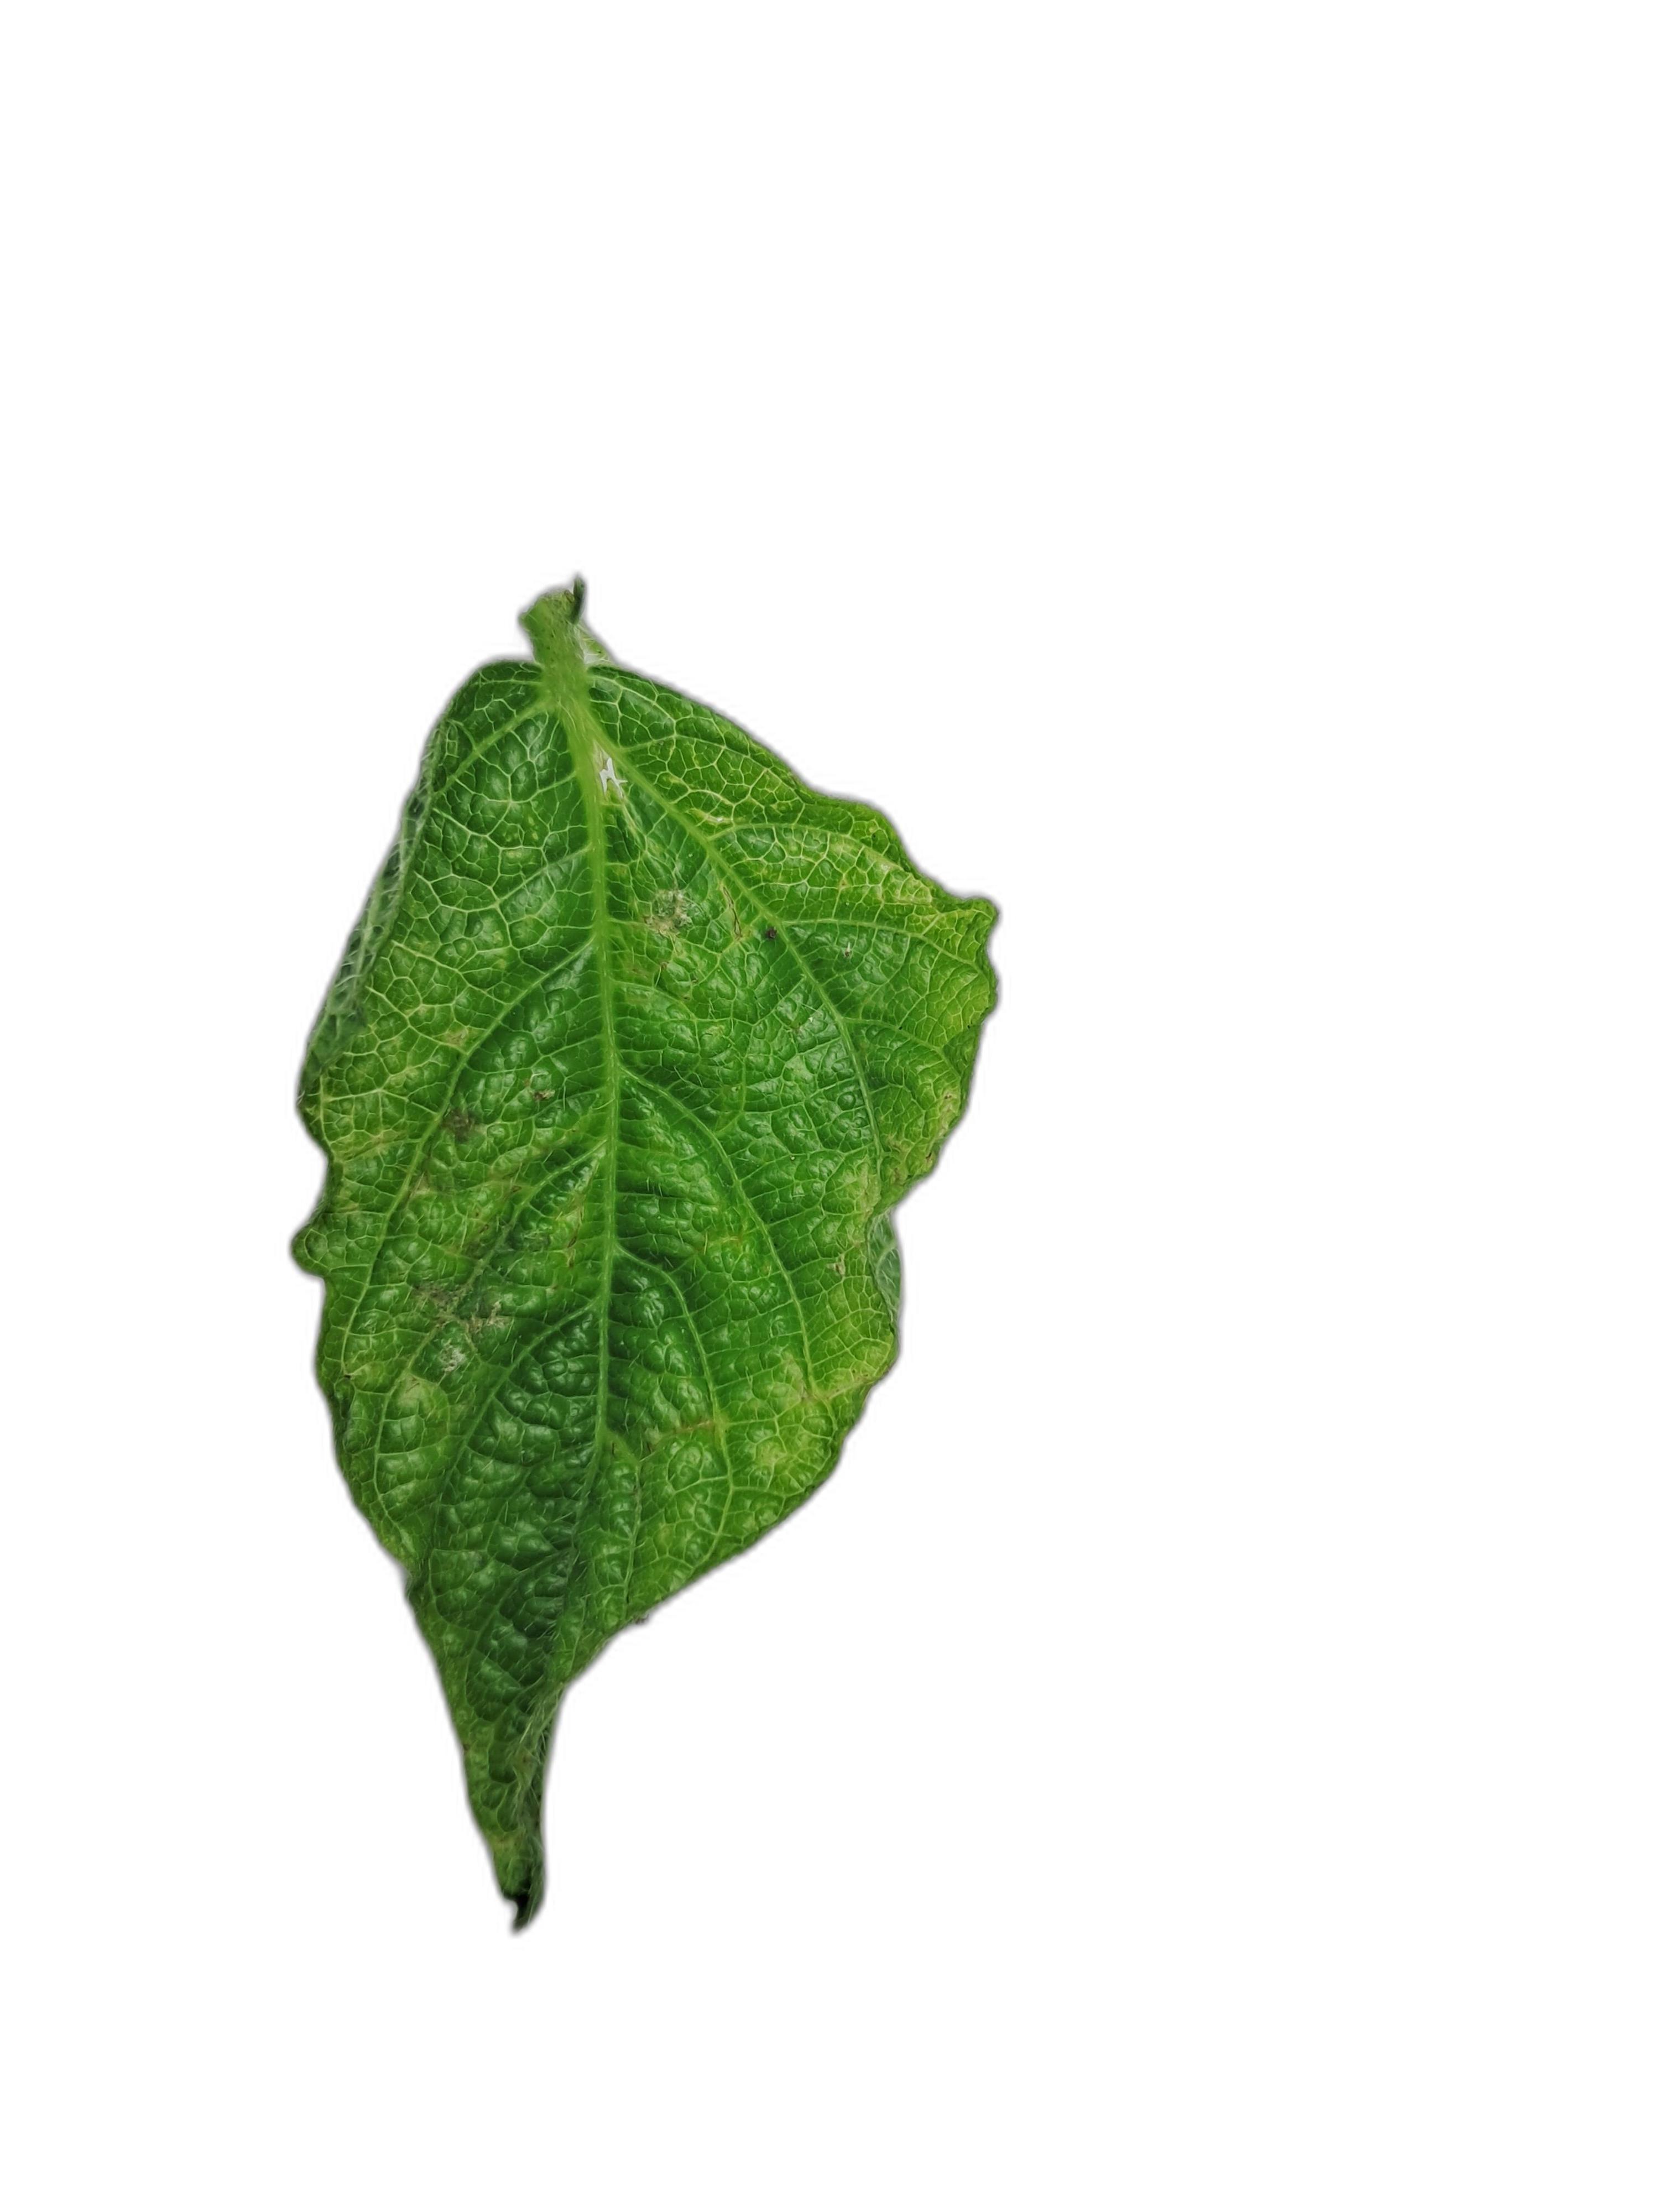
Label: Leaf Crinkle